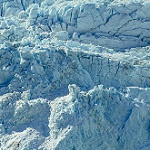
Scene: Outdoor